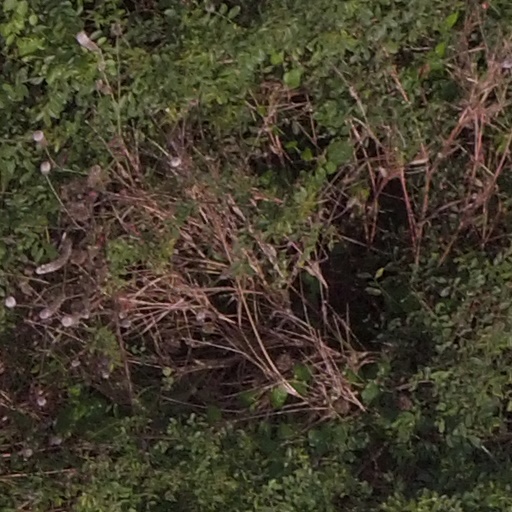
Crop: maize; corn